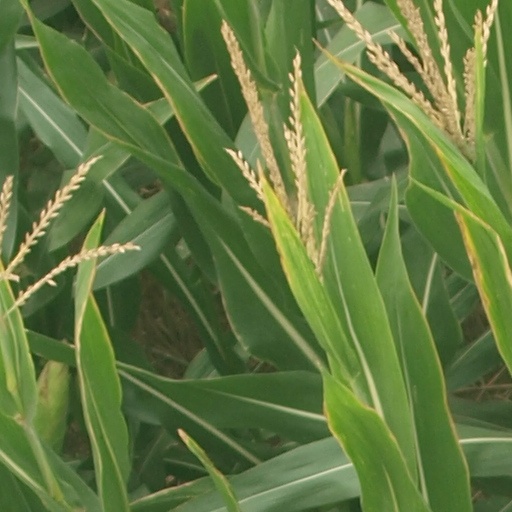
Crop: maize; corn